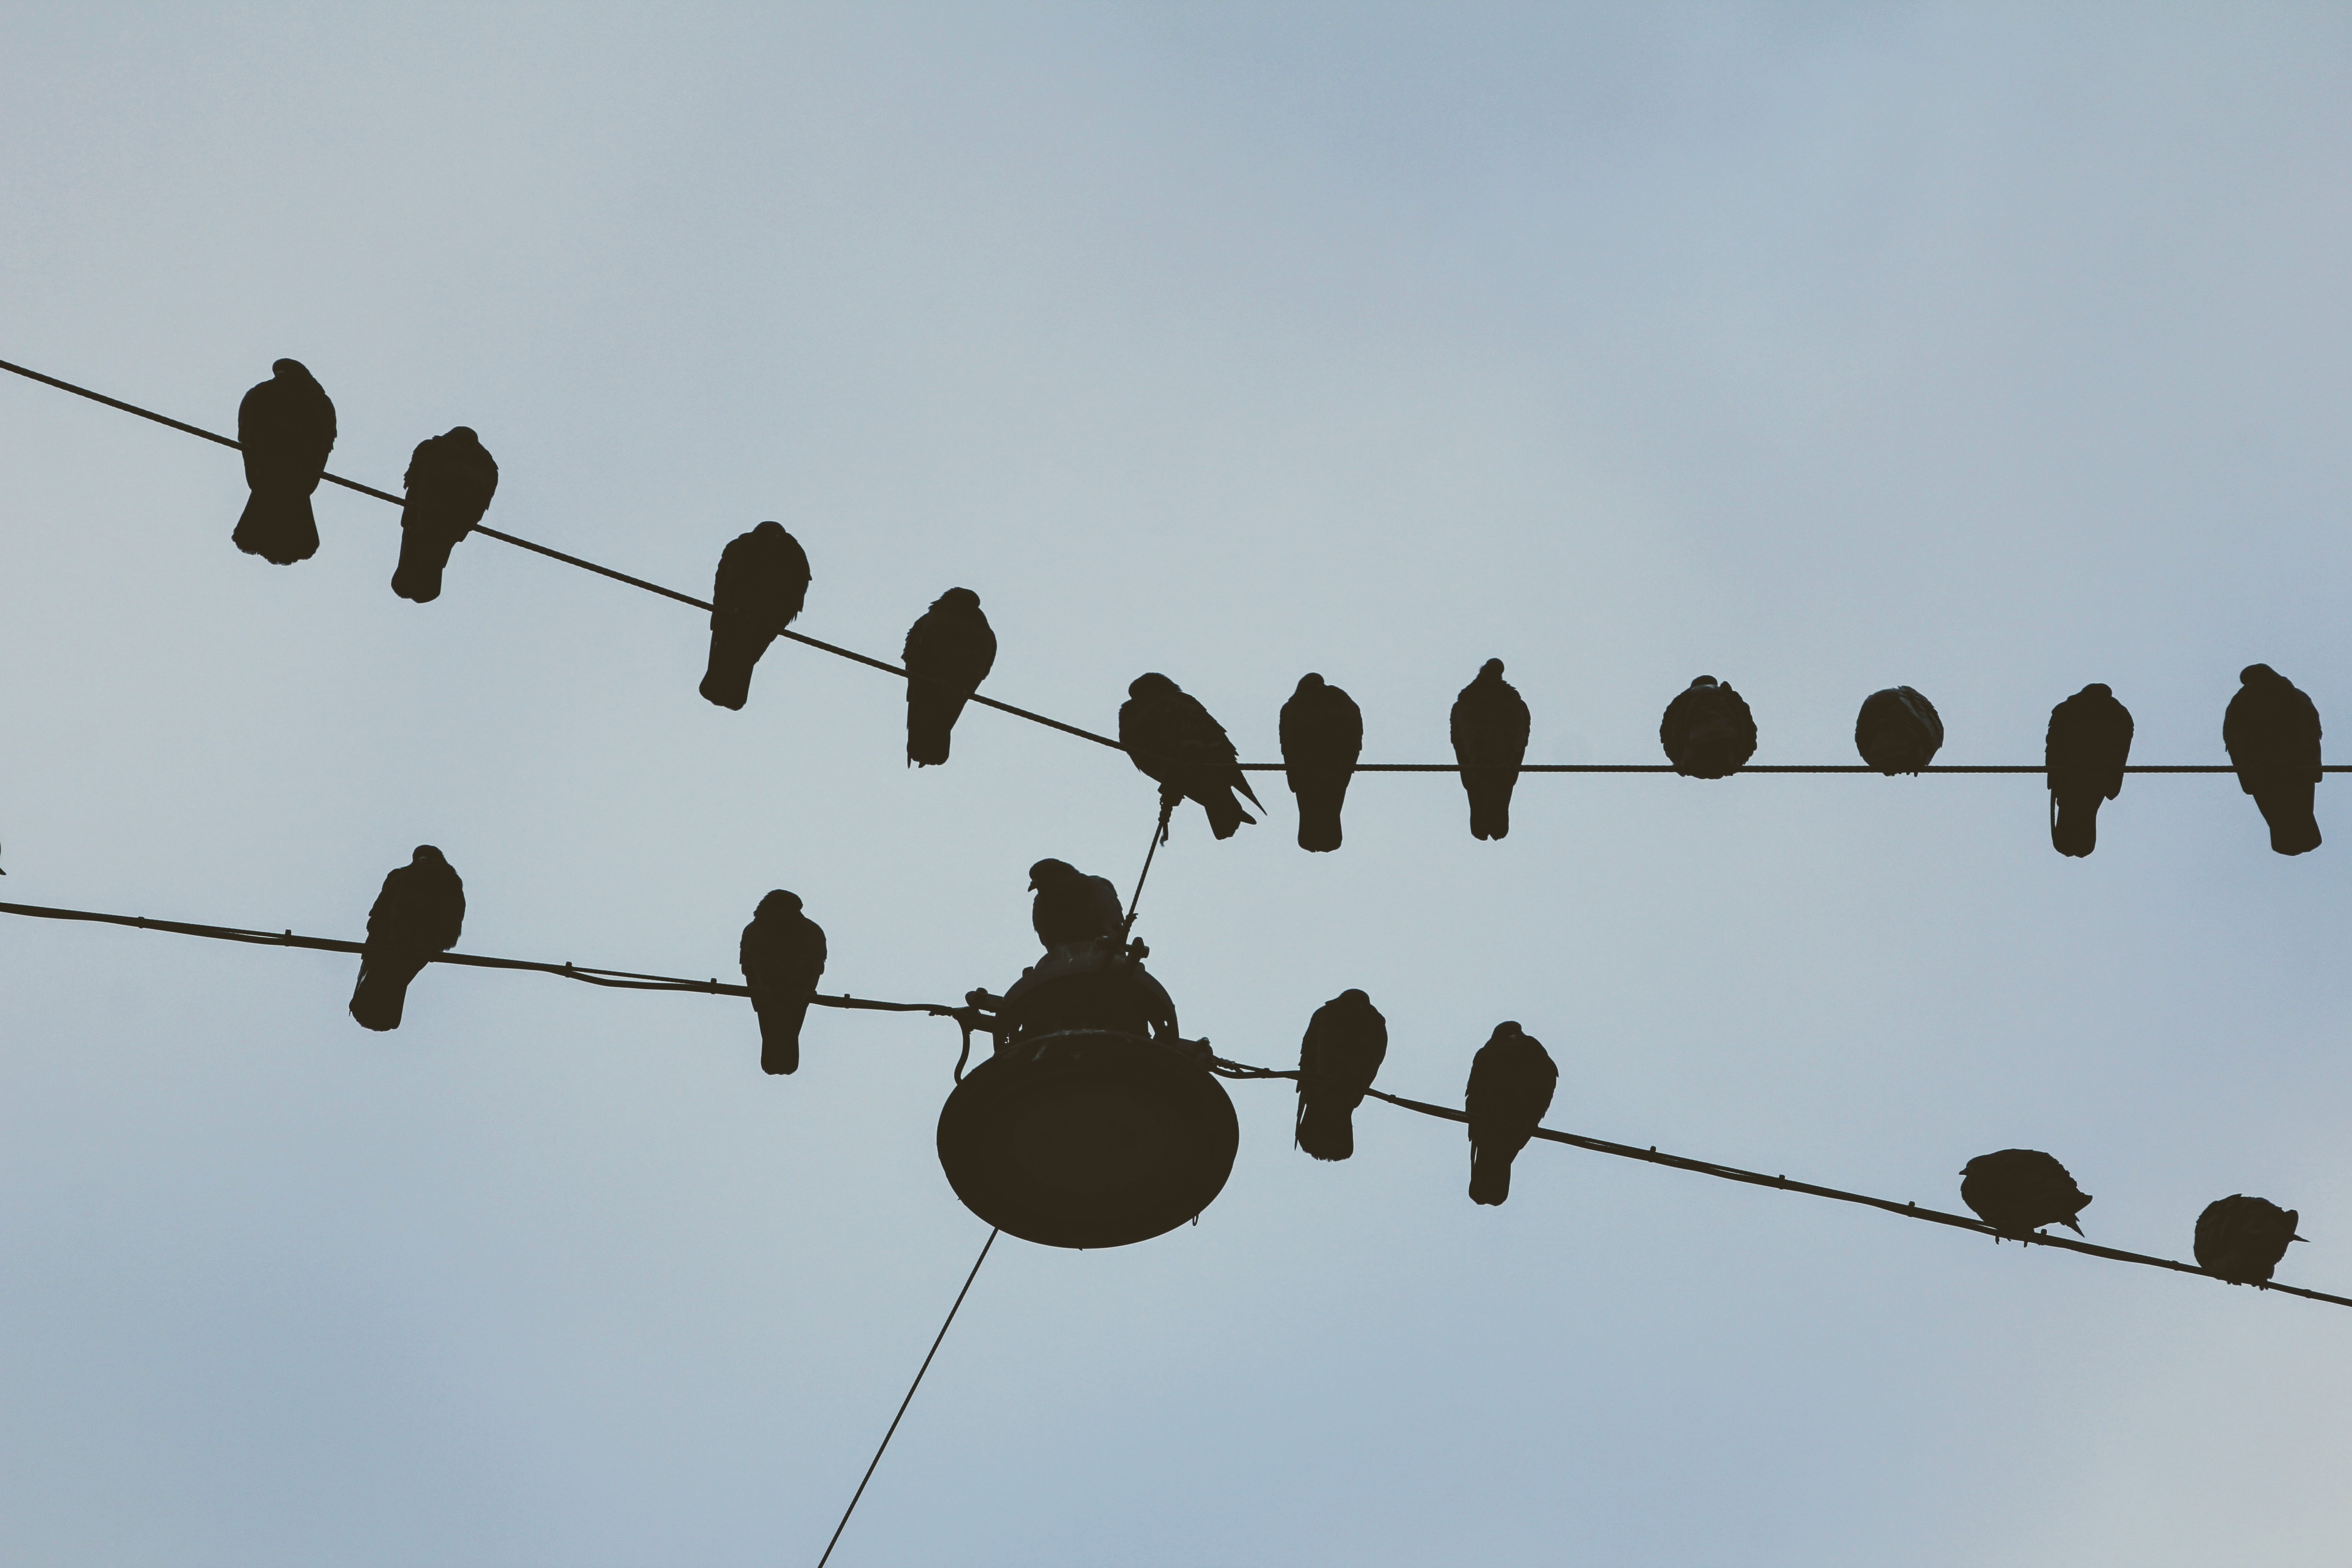
bird, line, dirt, street light, lighting, sit, pigeons, light fixture, perching bird